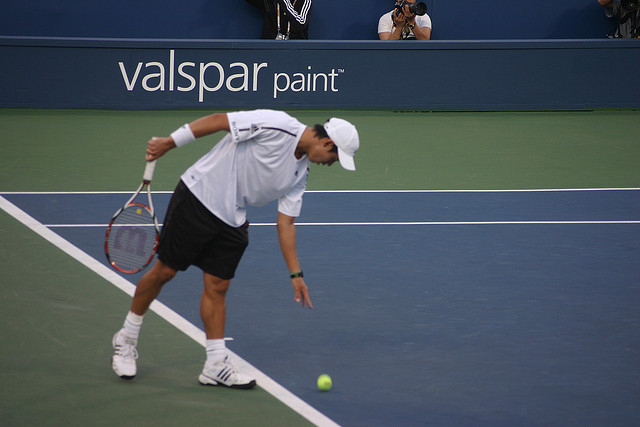
vận động viên tennis cầm vợt tay phải và nhồi bóng tay trái